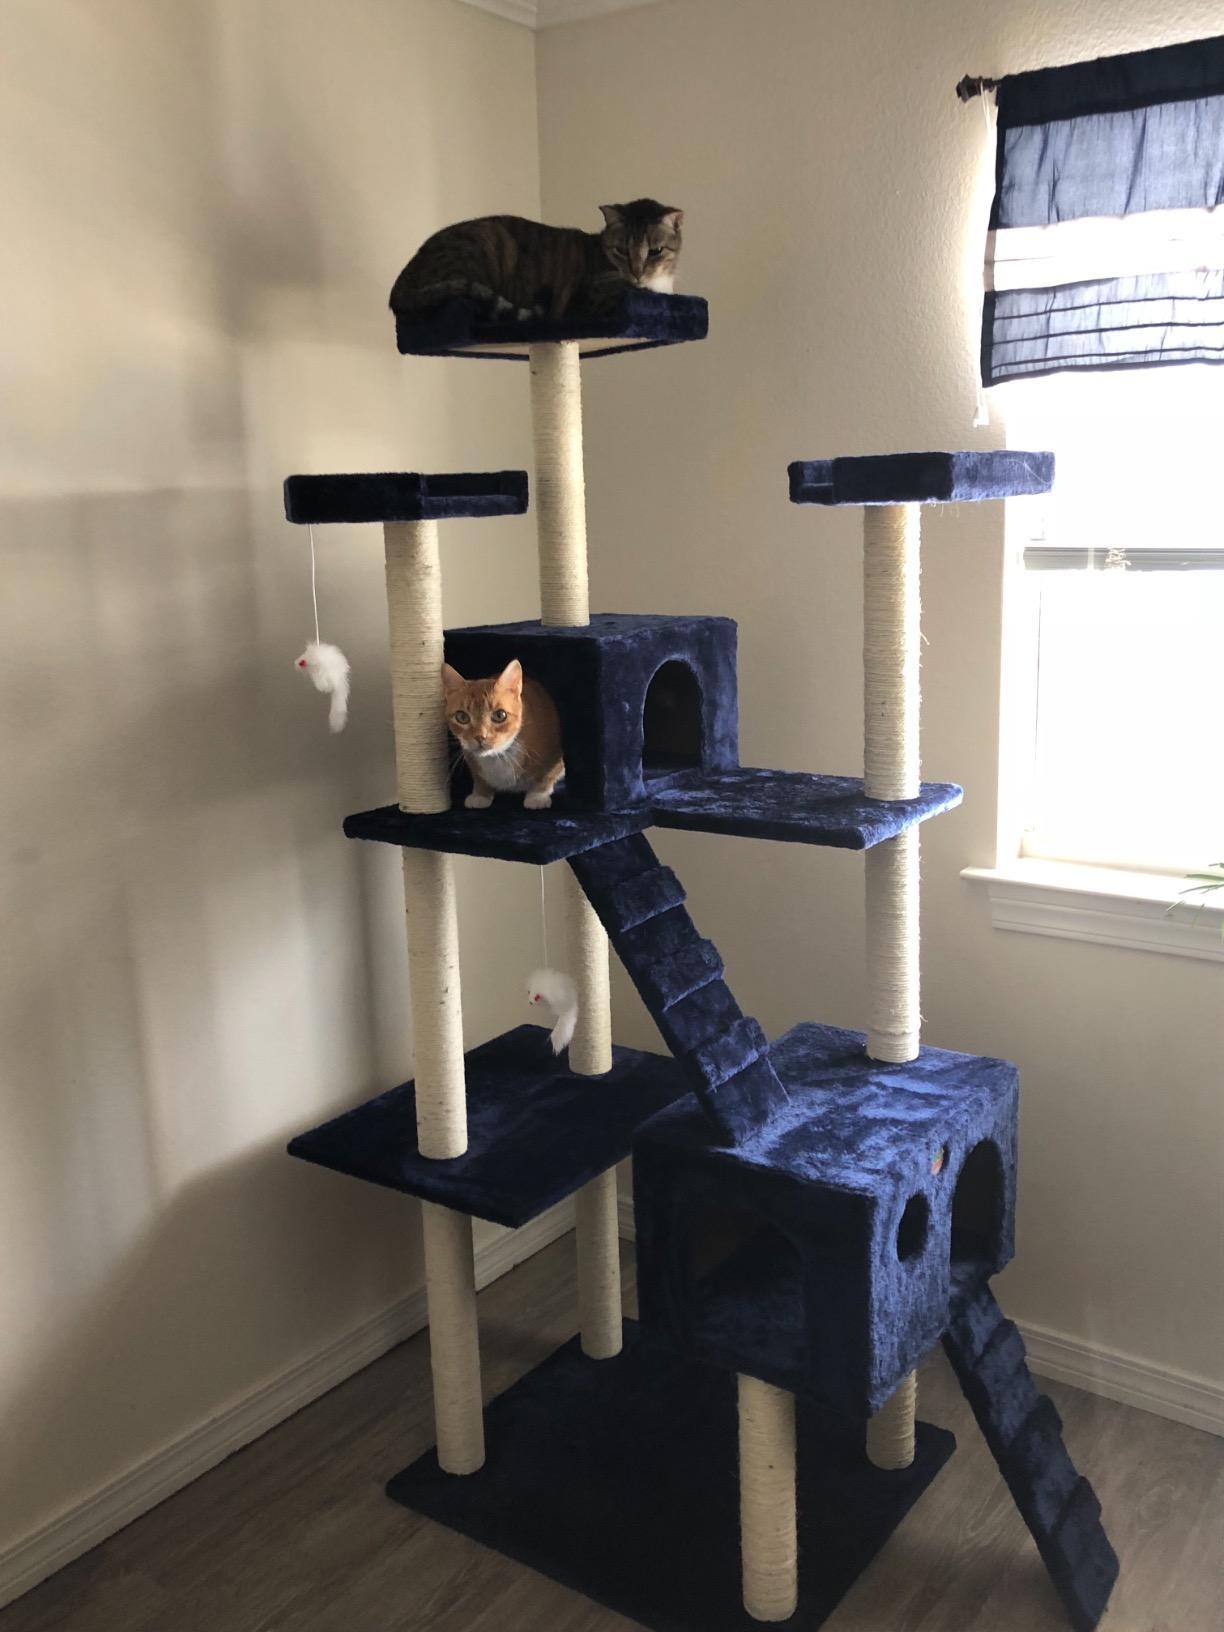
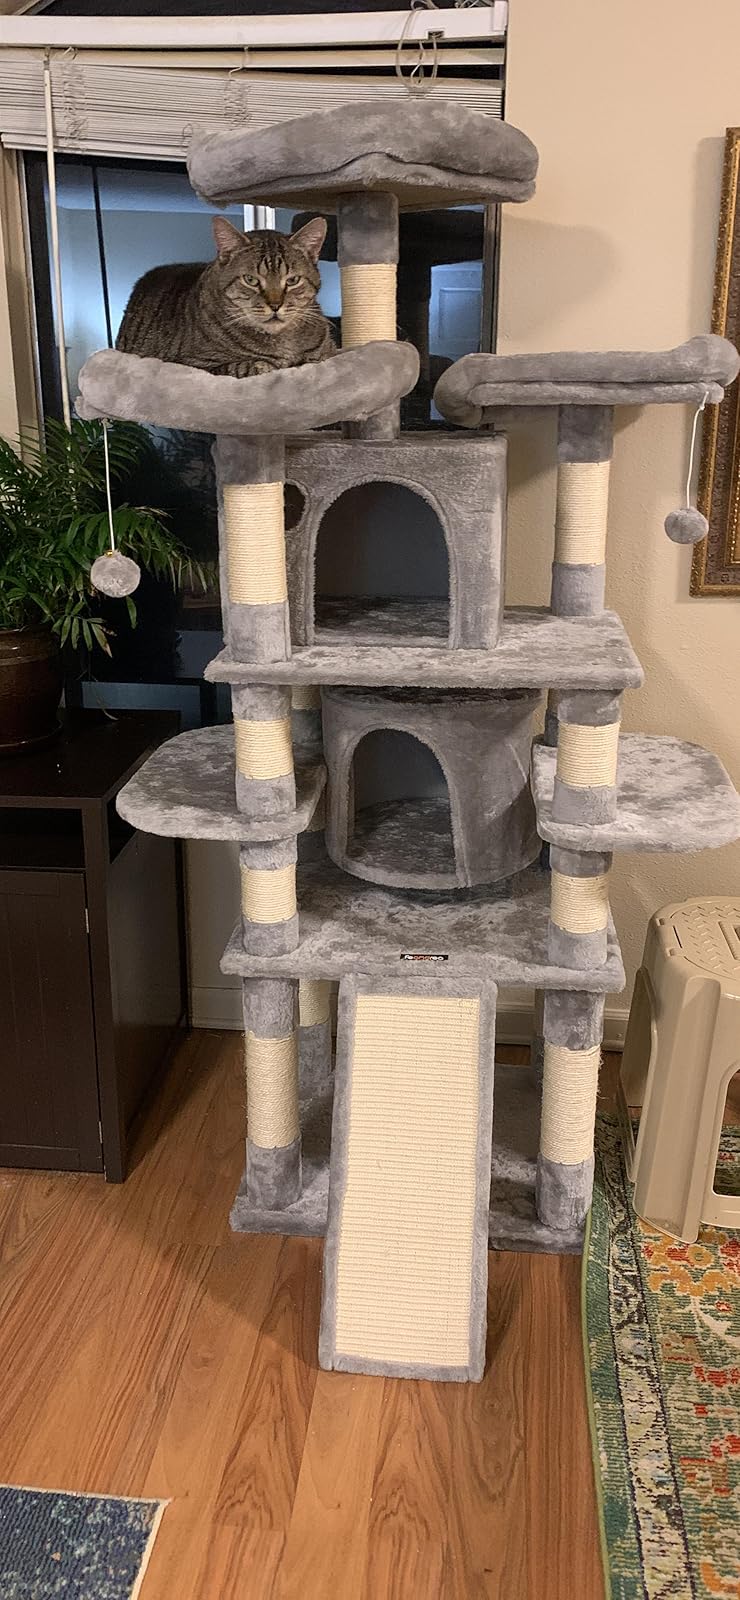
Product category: items_cat tree
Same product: no